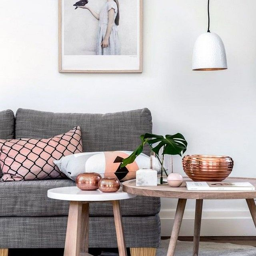
metals are always a big trend , and is not an exception .